Teachers Union

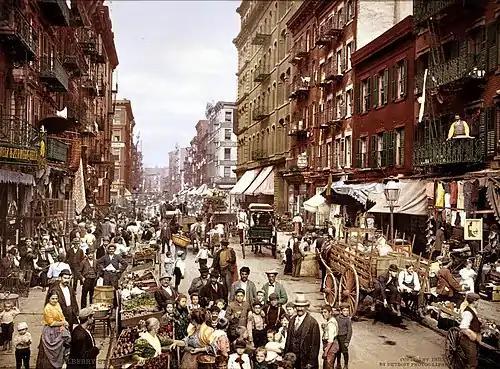
Mulberry Street, on the Lower East Side of New York City in 1900, not long before the TU formed

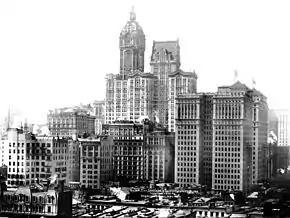
New York City's Singer Building was the world's tallest building in 1908, shortly before the TU formed.

In 1916, the New York City Teachers Union formed. That same year, it received a charter to join the American Federation of Teachers as "AFT Local 5" (often cited simply as "Local 5").